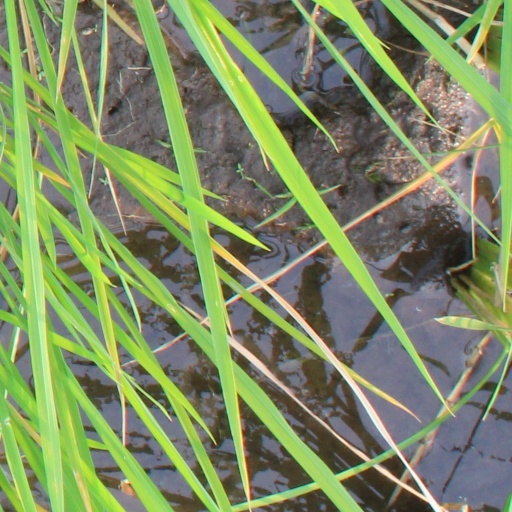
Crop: rice